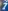
Number: 7